History of Sikhism

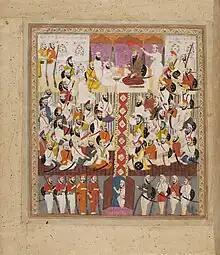
Painting of the court of Guru Gobind Singh. Illustration from a manuscript of Krishnavatar

Guru Tegh Bahadur was the ninth of the Sikh Gurus. The eight Sikh Guru, Guru Har Krishan, nominated him, his grand-uncle as the next Guru before he died. Guru Tegh Bahadur was actually the son of the sixth Sikh Guru, Guru Hargobind.